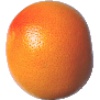
Label: Grapefruit Pink 1